Toybob

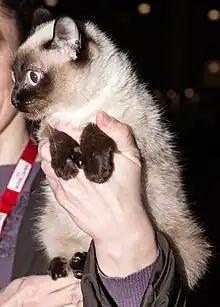
Seal point Toybob

The Toybob is a breed cat distinct for its small size and short kinked tail that originated in Russia. It is often considered to be "the smallest breed of cat" due to a spontaneous mutation.